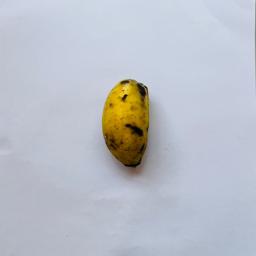
Banana variety: Sabri Kola